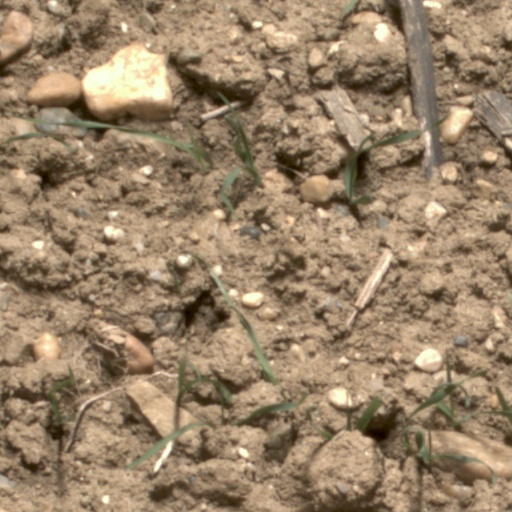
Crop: wheat